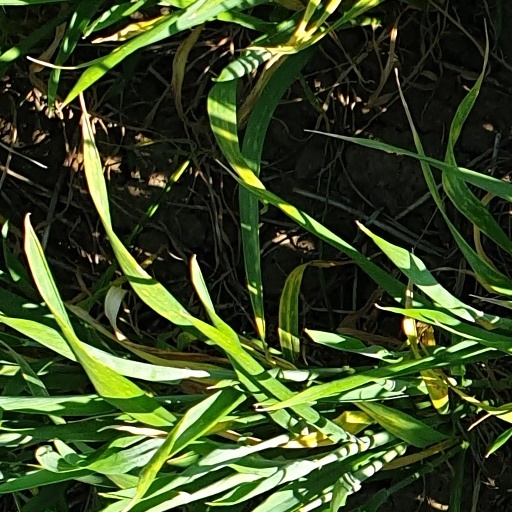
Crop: wheat